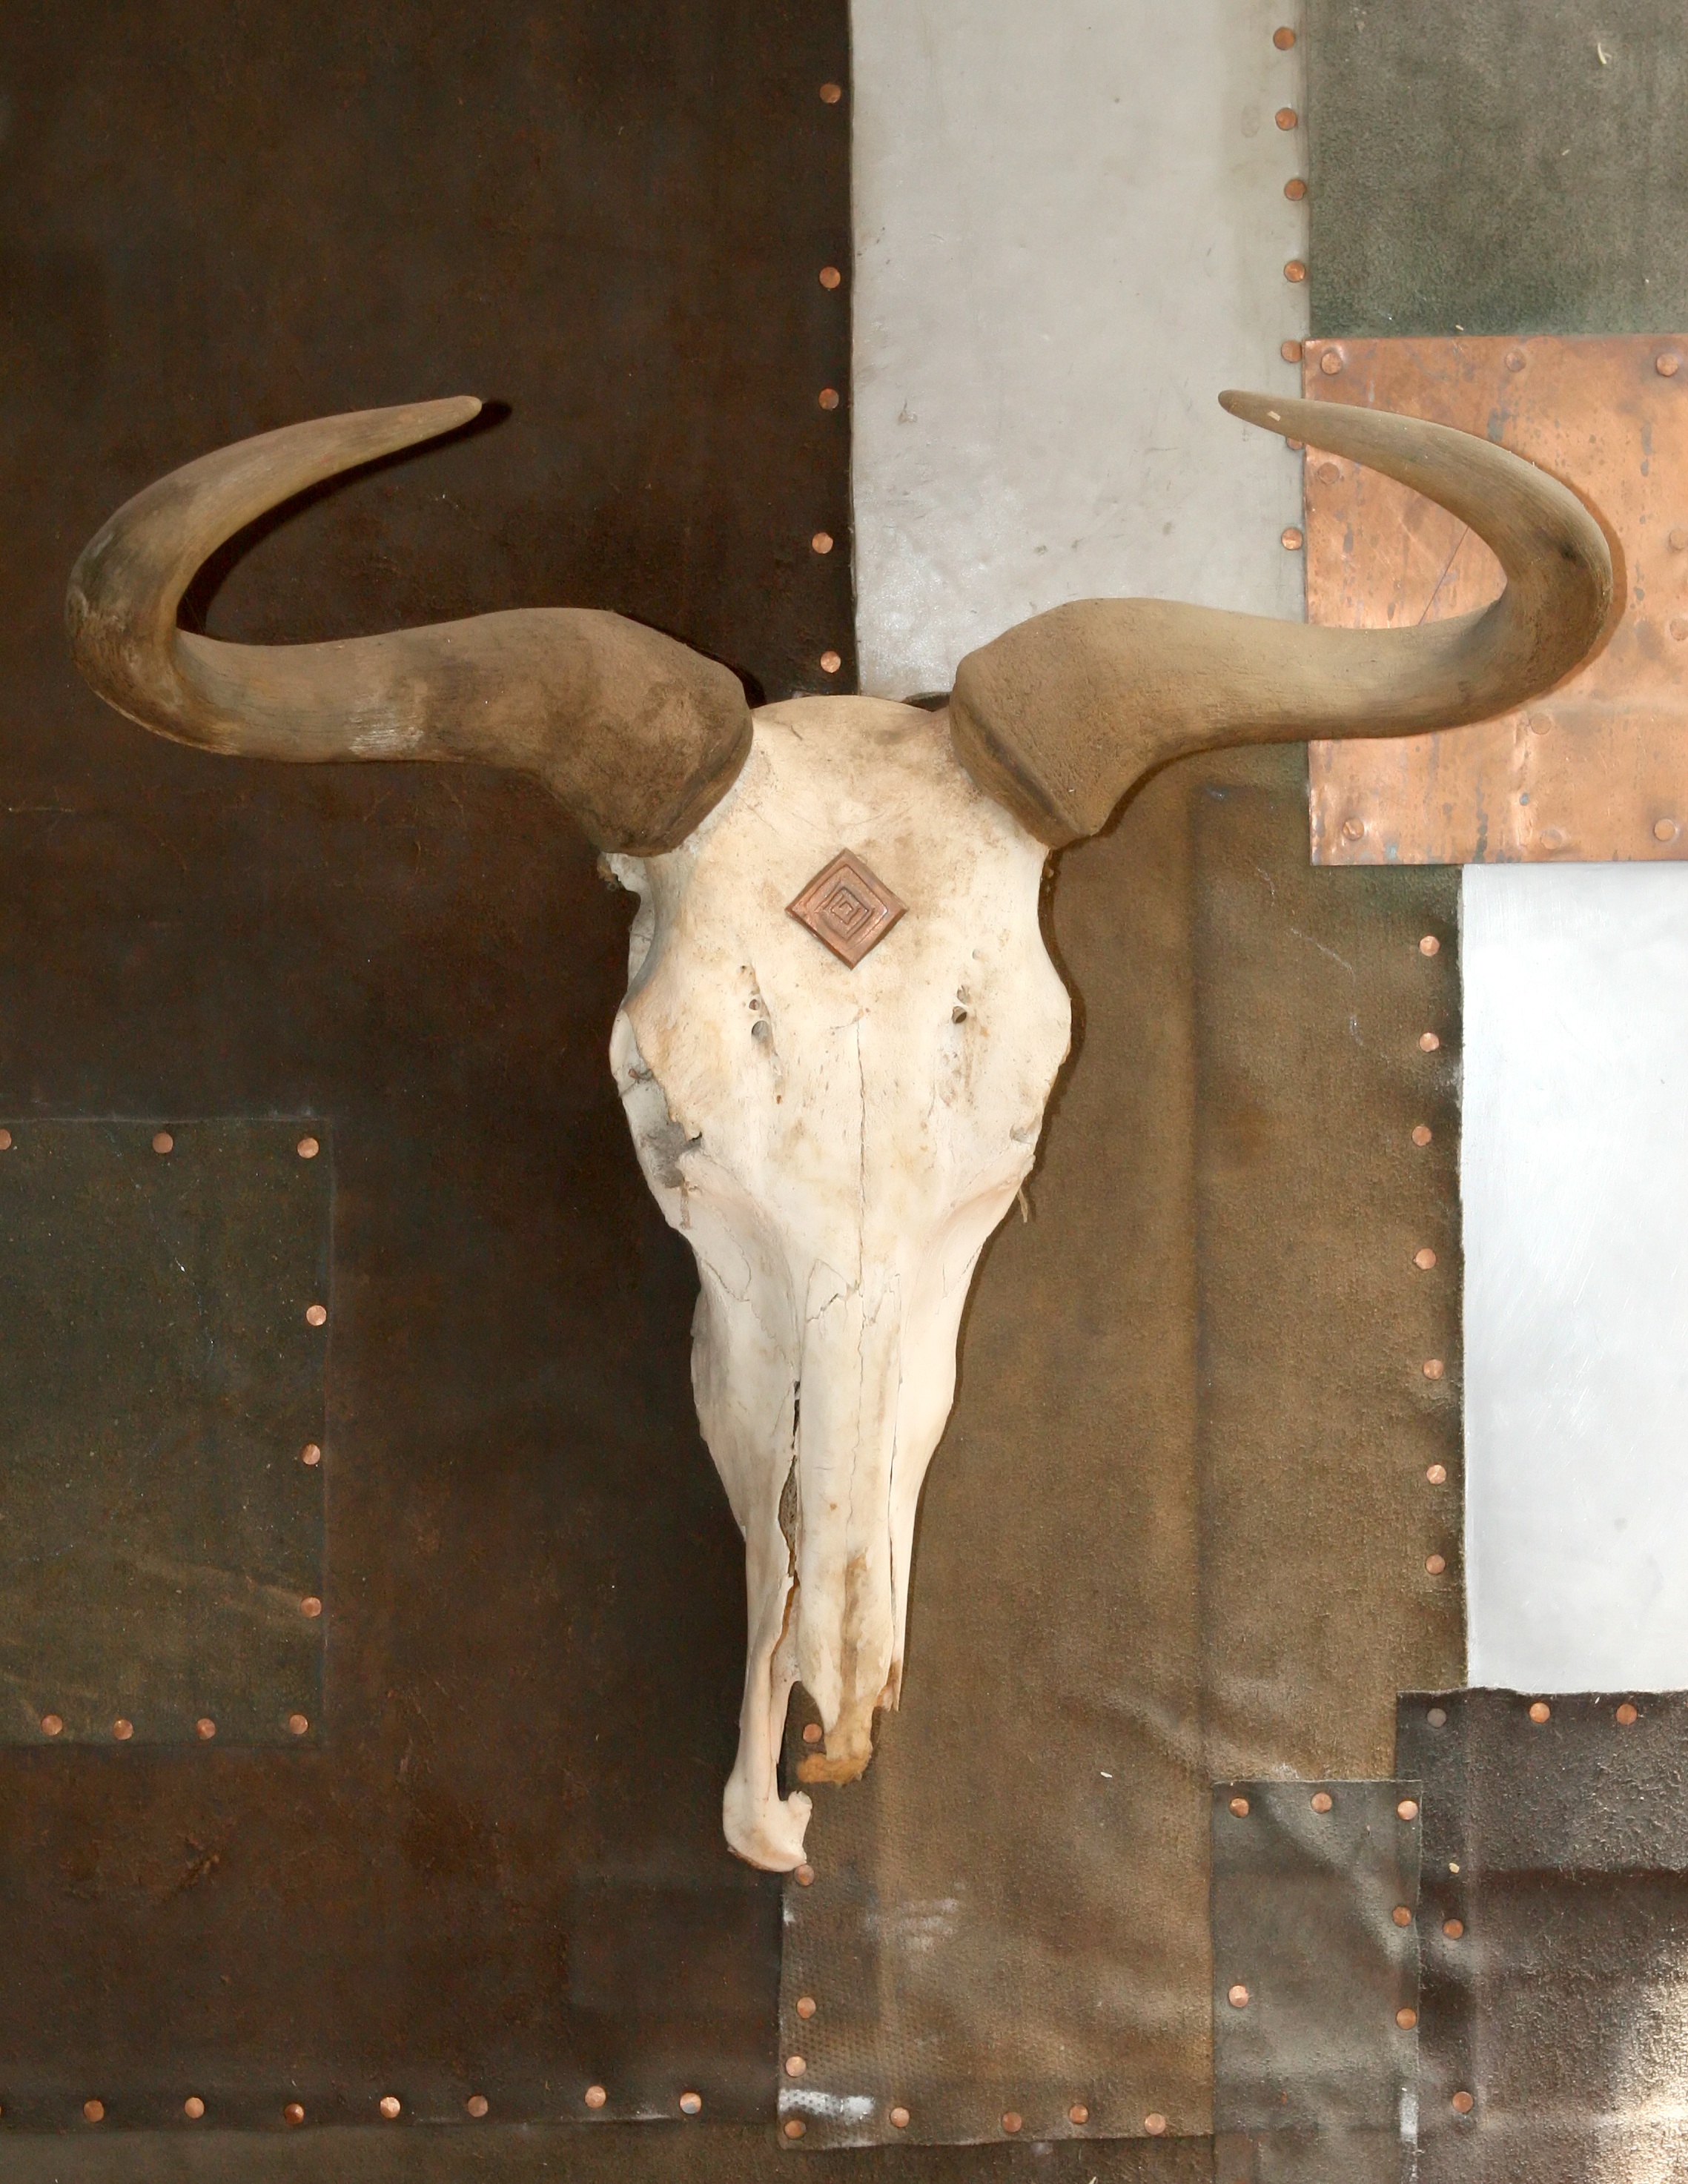
nature, wood, white, old, animal, wall, dry, horn, decoration, cow, cattle, natural, mammal, hanging, dead, death, skull, material, antler, bone, burlap, bull, sculpture, west, art, display, head, kill, age, western, hang, skeleton, bones, teeth, die, horns, bleached, trophy, rotten, southwest, steer, killed, aged, jaw, olden, cattle like mammal, texas longhorn